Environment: real
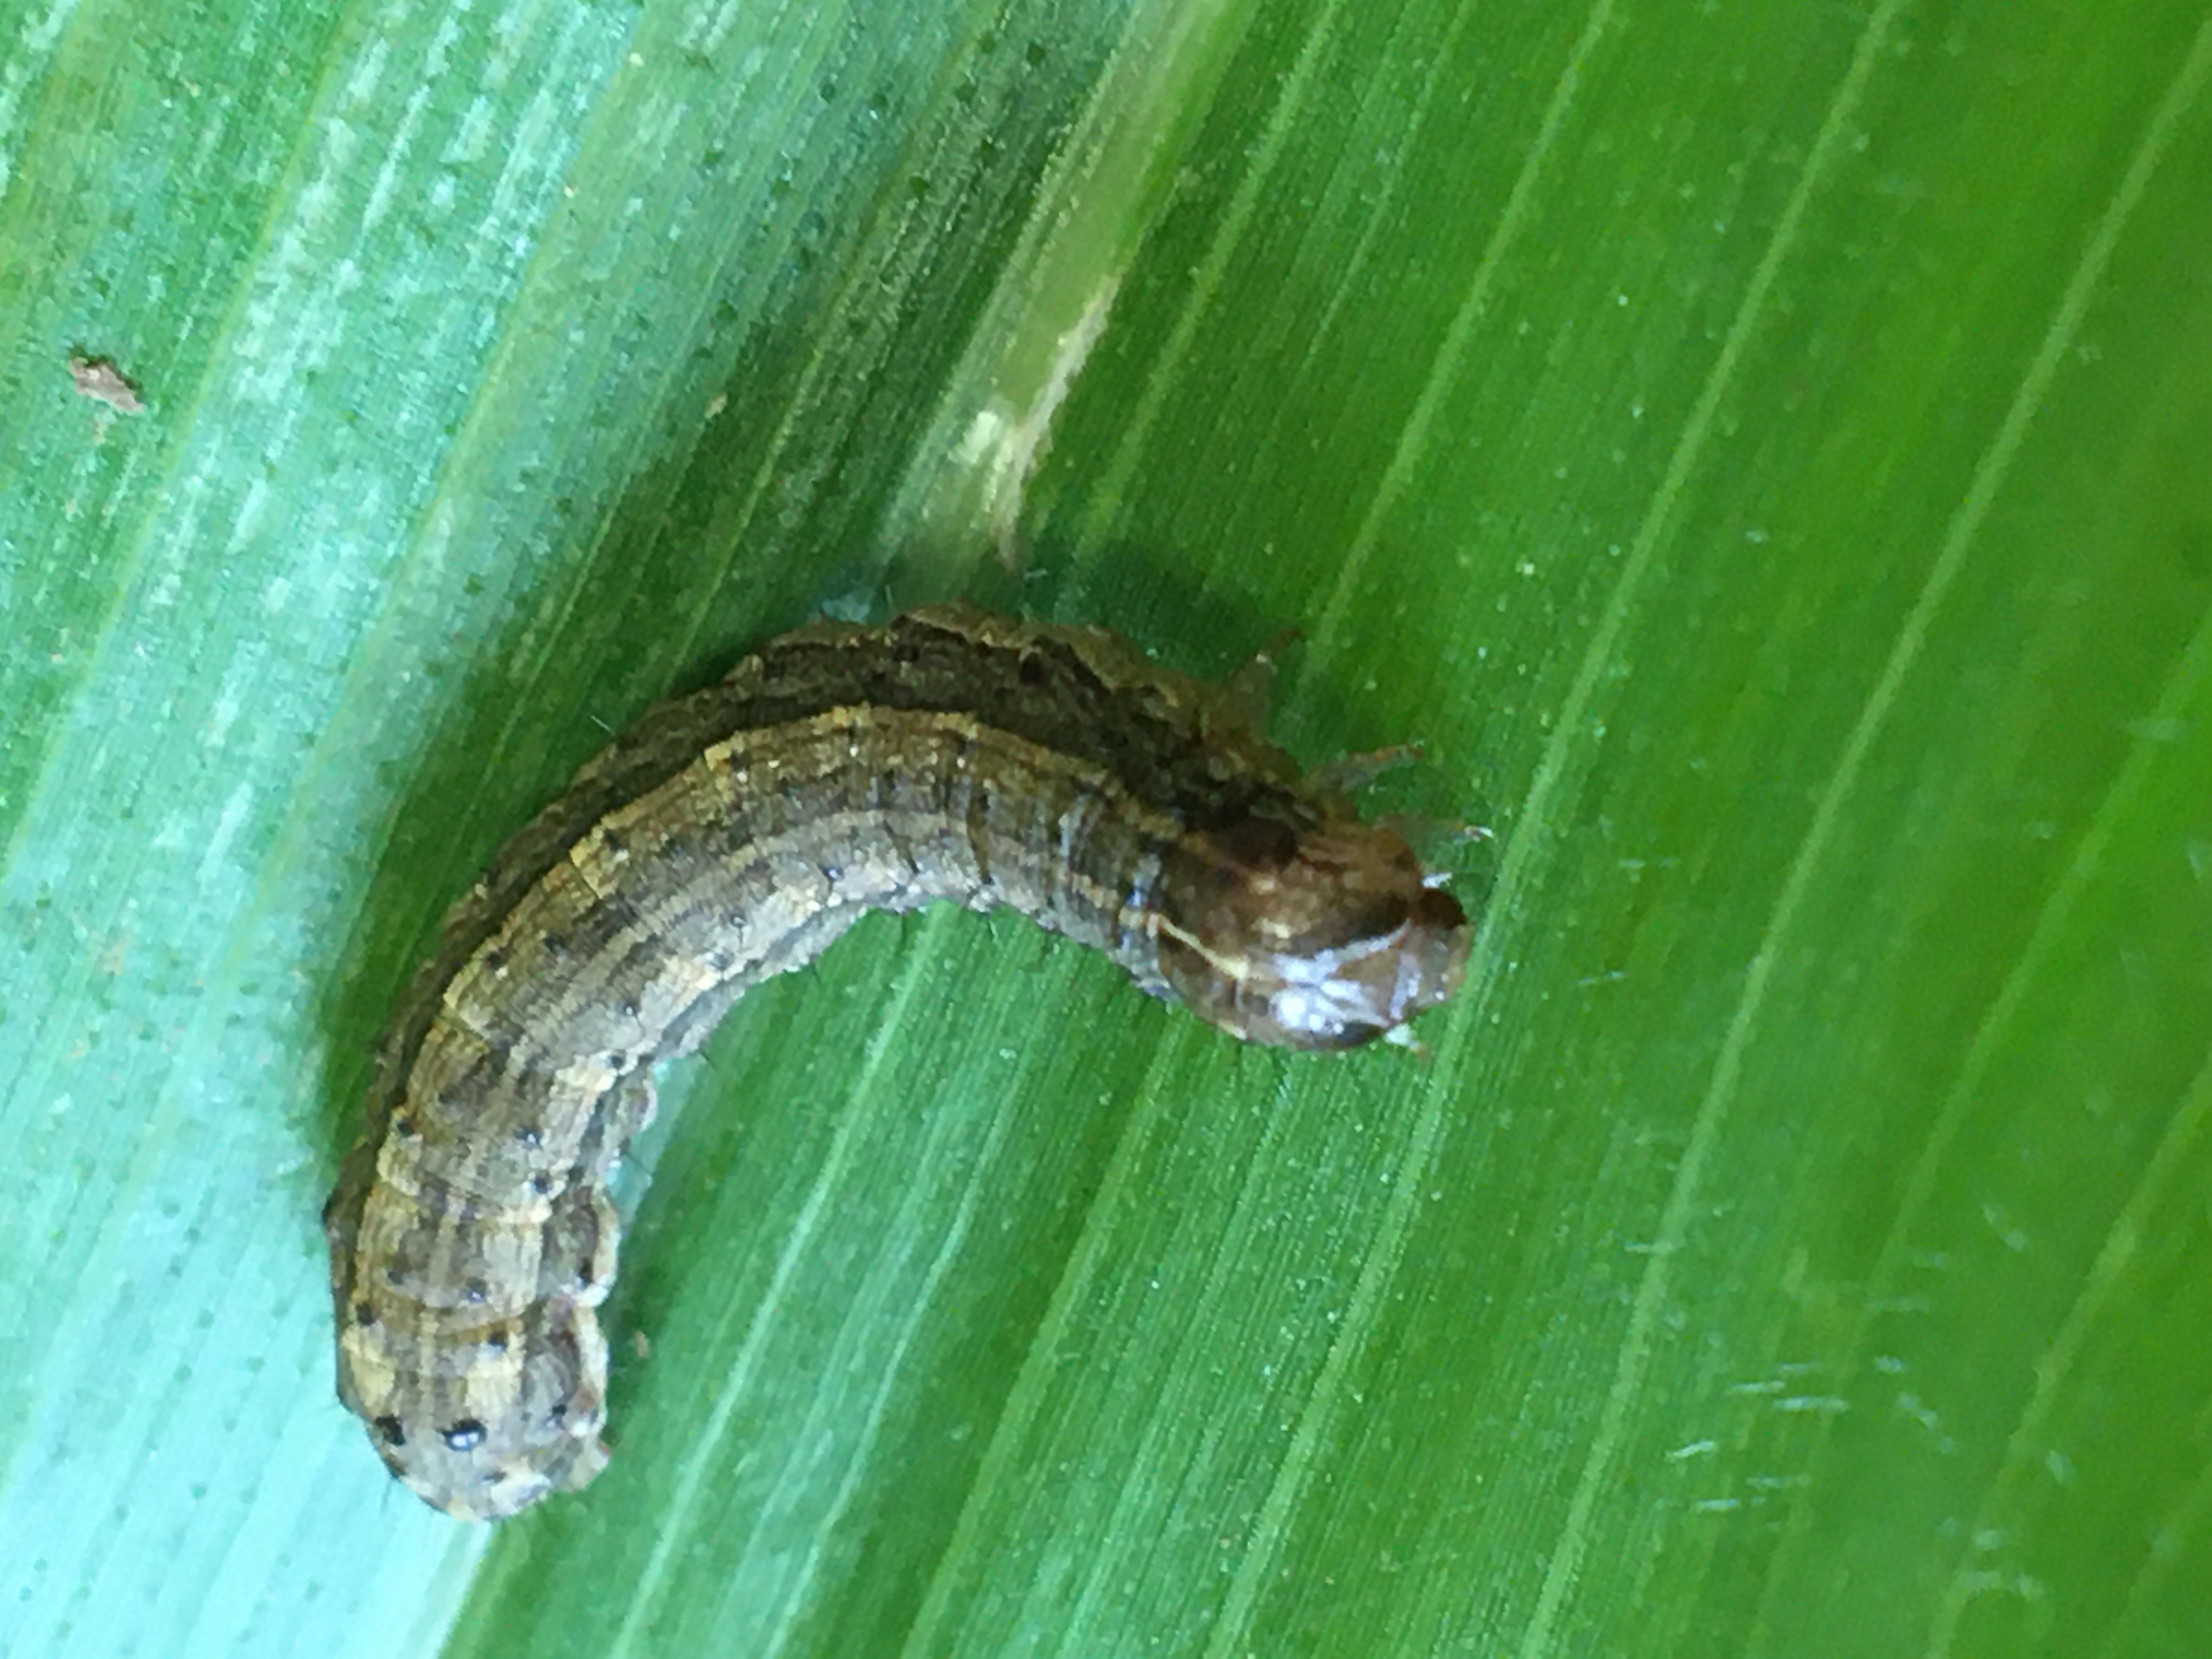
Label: fall_armyworm